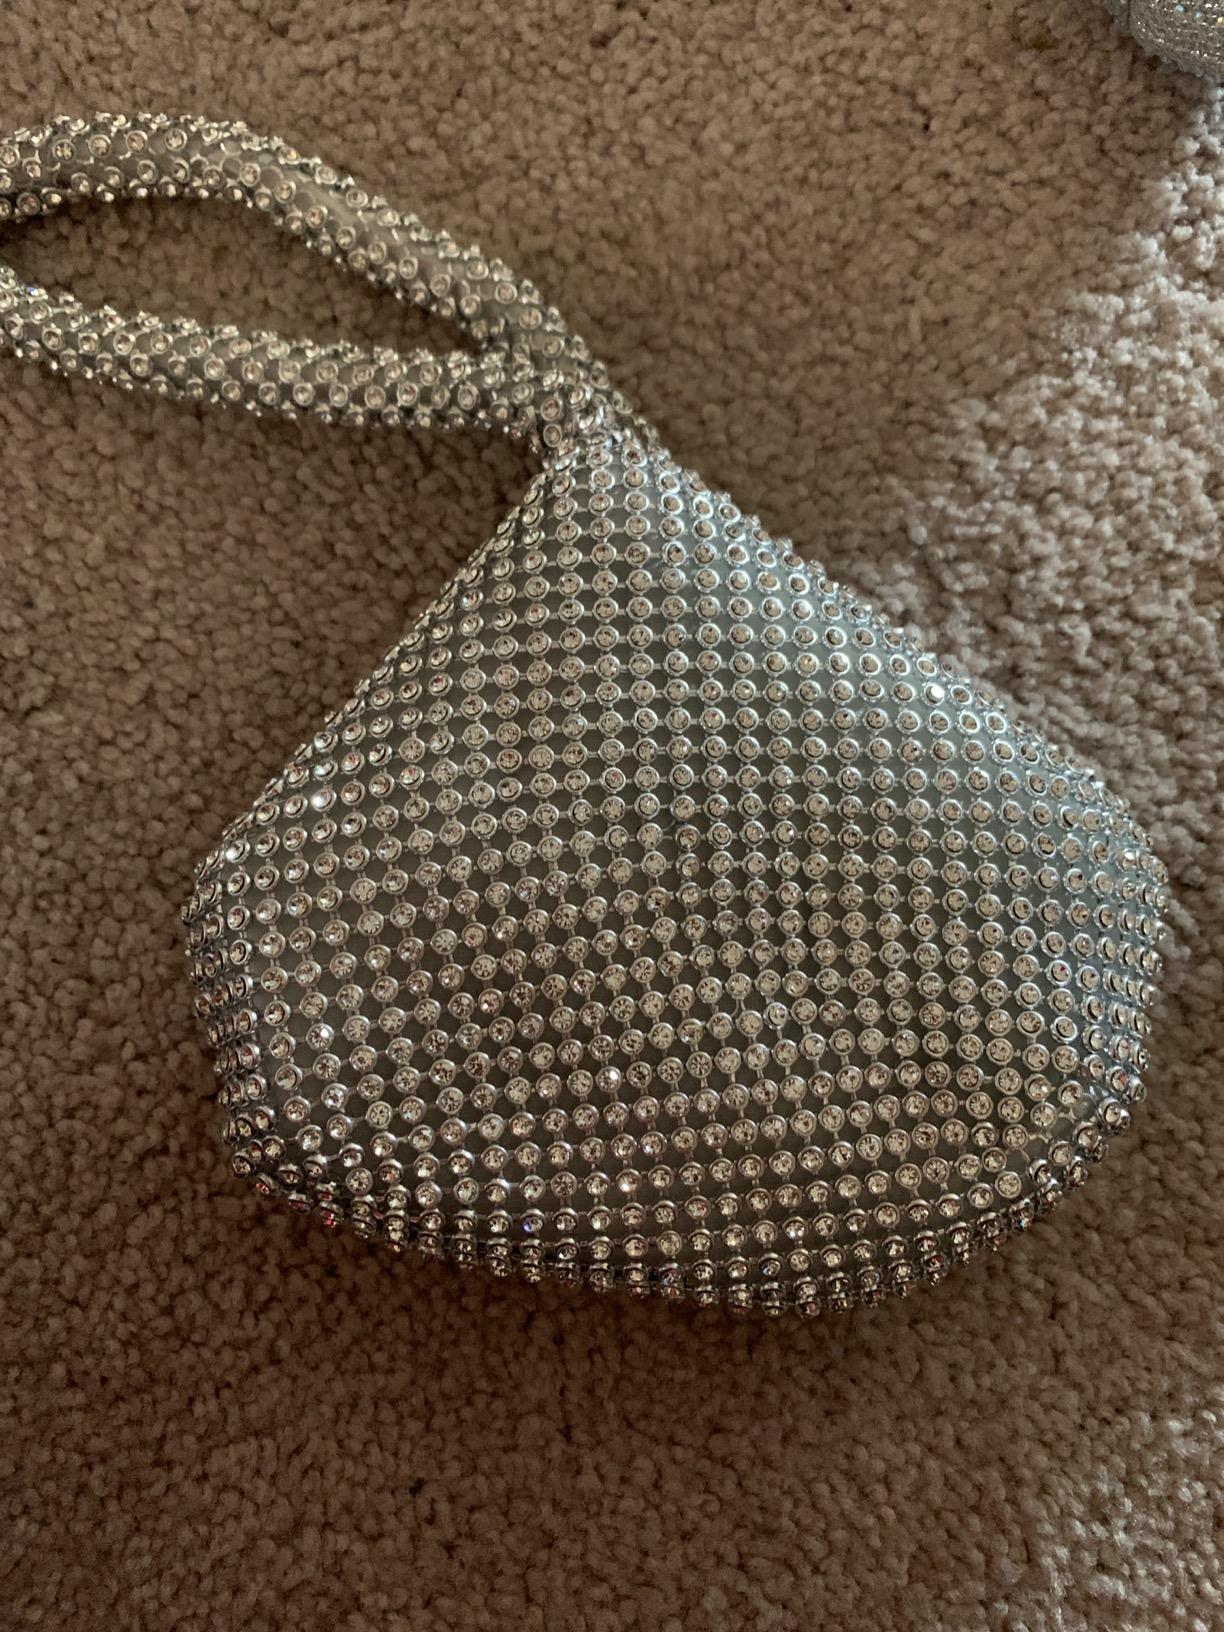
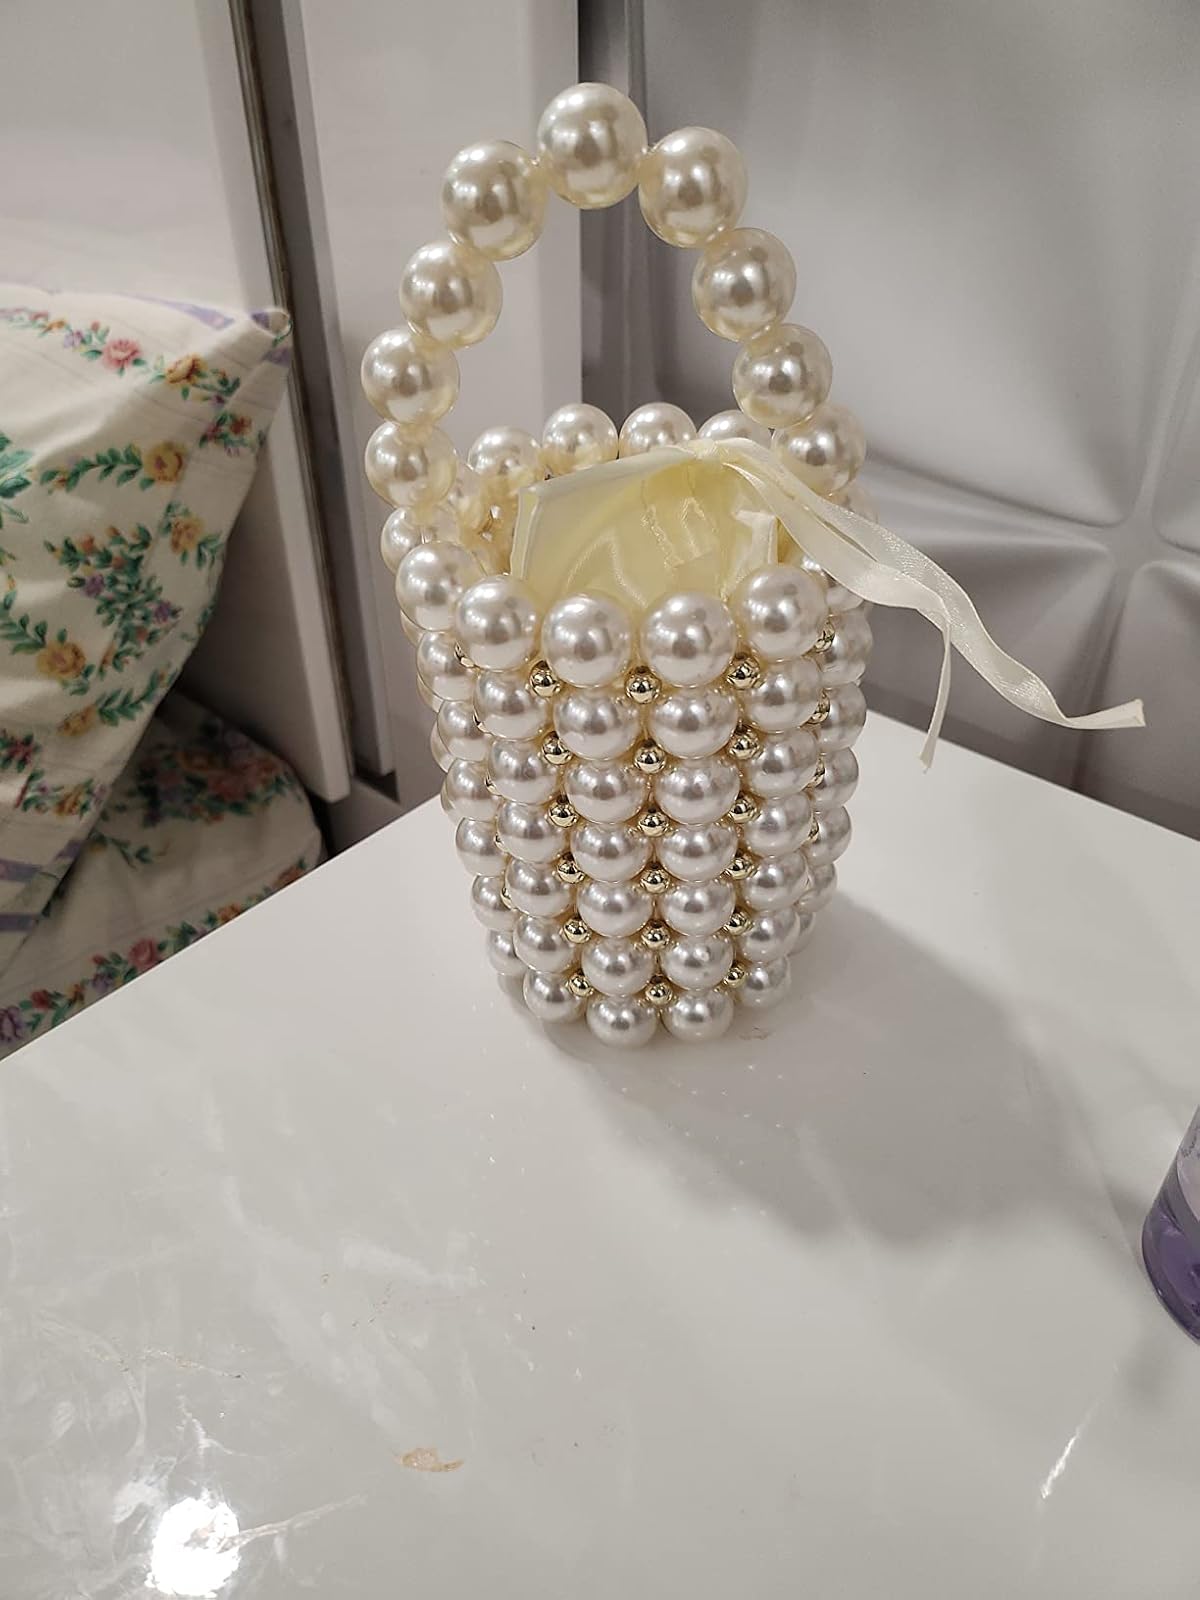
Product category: accessories_handbag
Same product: no